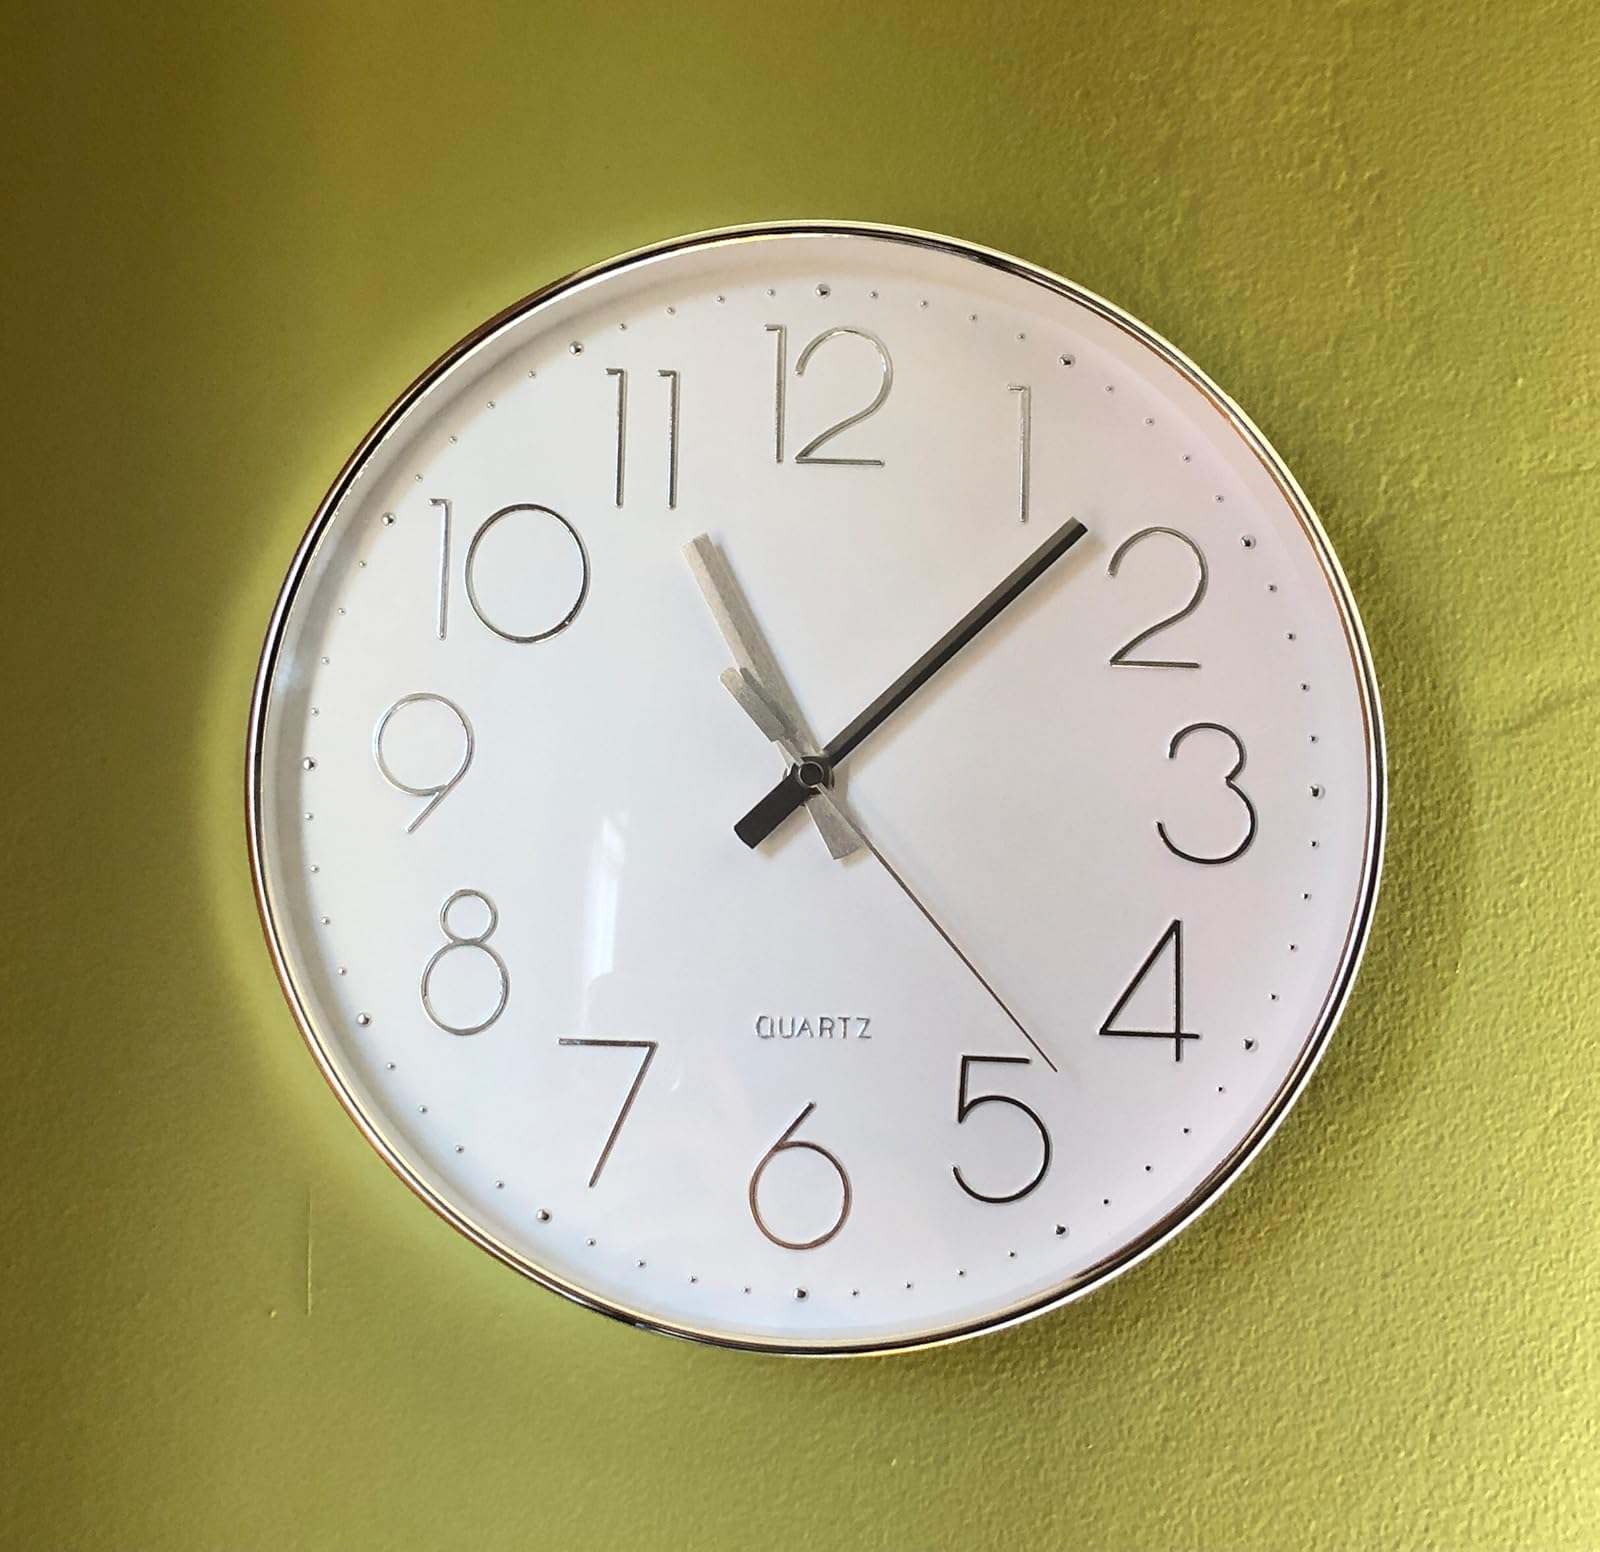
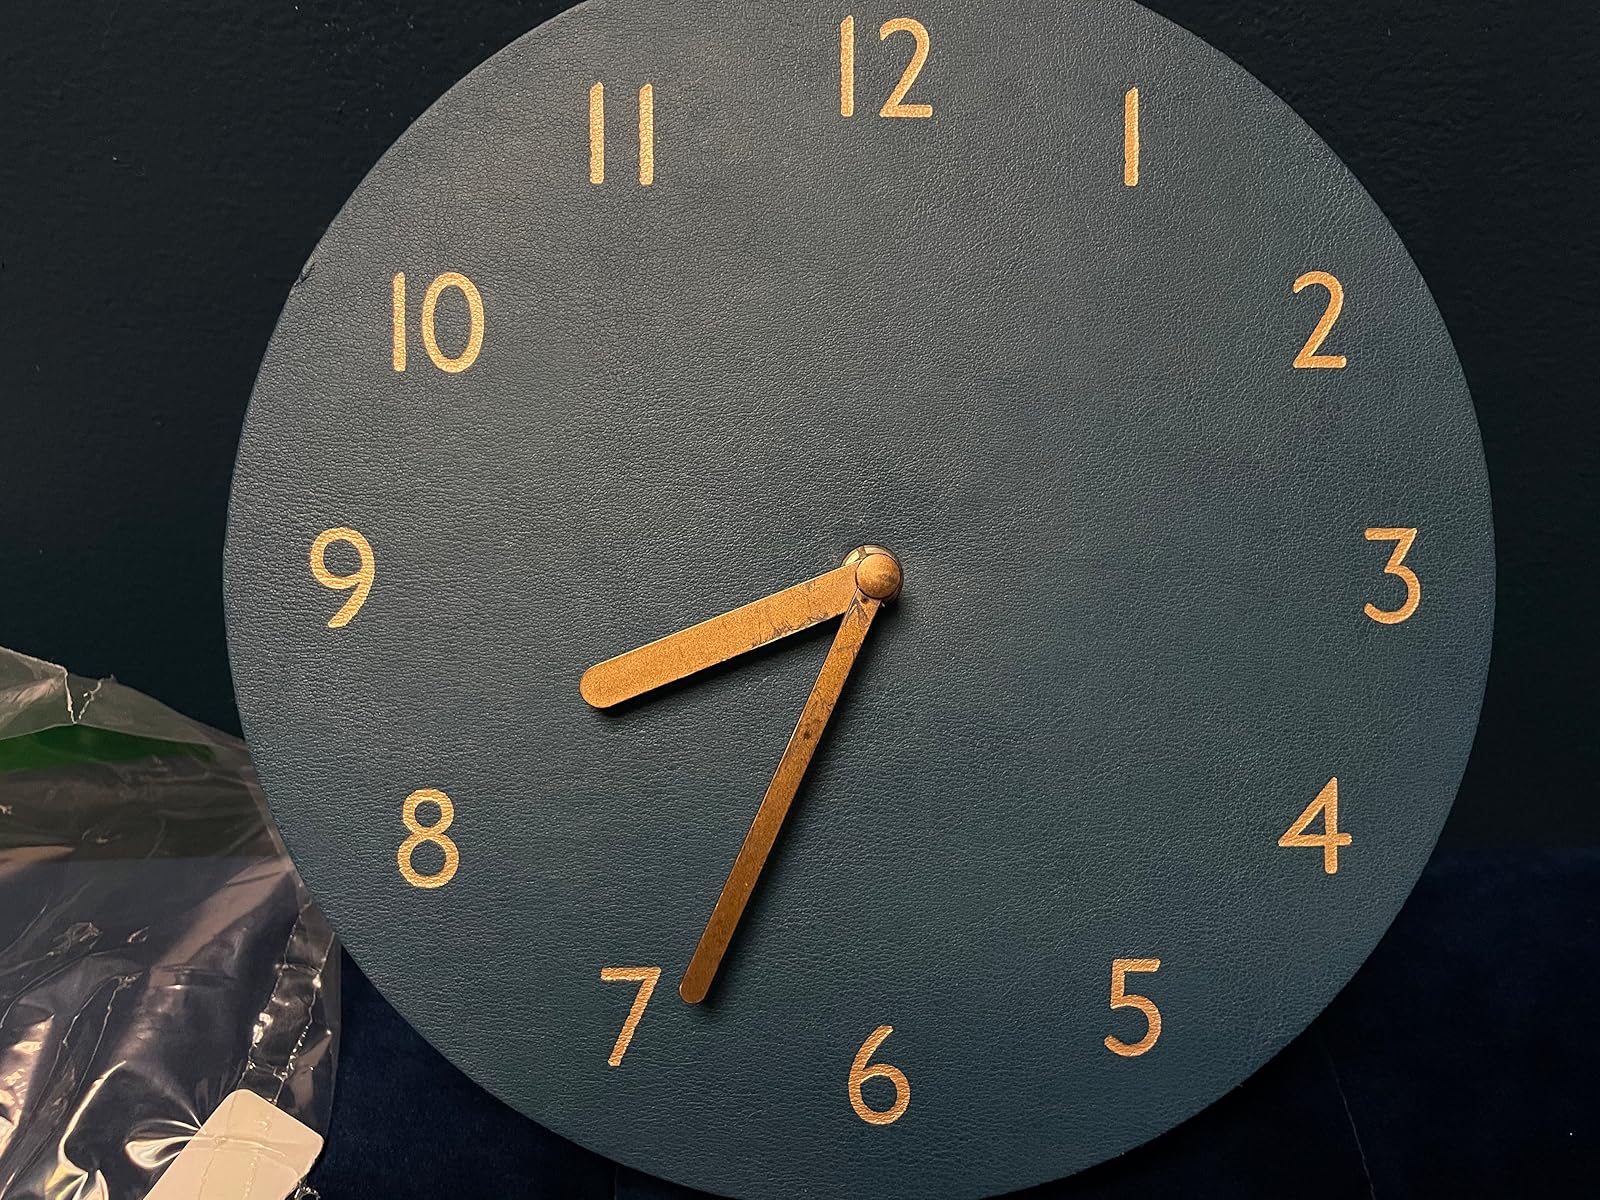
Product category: clock
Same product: no